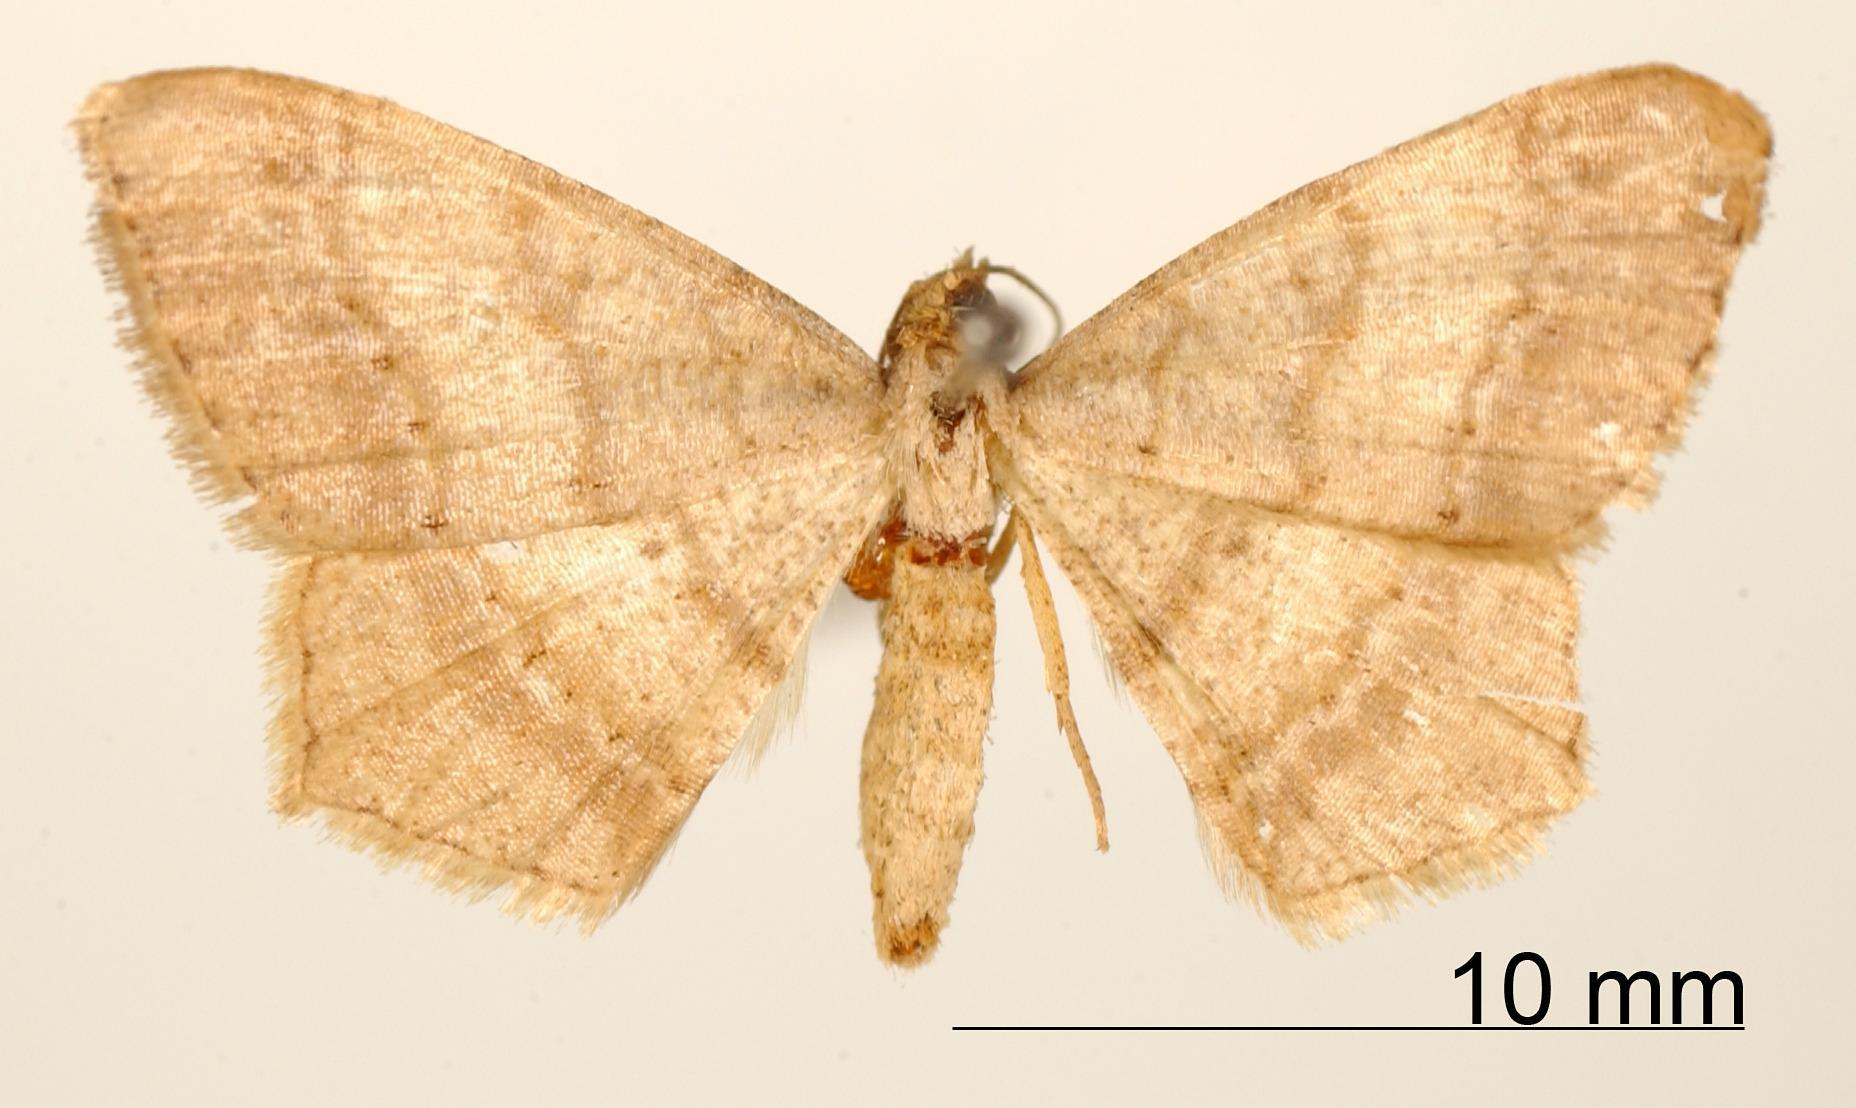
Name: Xenoecista regularis
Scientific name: Xenoecista regularis Dognin, 1910
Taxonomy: Animalia, Arthropoda, Insecta, Lepidoptera, Geometridae, Ennominae
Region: [Not Stated]
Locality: Haut Parana, San Ignacio, Misiones, Argentina
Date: [Not Stated]